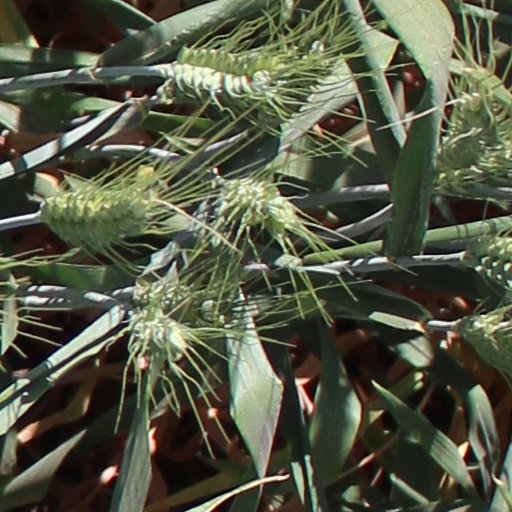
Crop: wheat